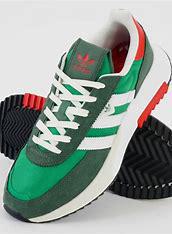
Brand: Adidas
Model: Retropy F2